Siegecraft in Ancient Greece

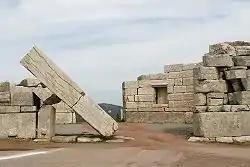
Arcadia Gate of Messene.

The gates were the only weak points of the fortified perimeter; hence the exceptional precautions taken to force the assailant to present himself before them in an unfavorable position, on his left side, which was not protected by the shield and exposed to the weapons of the defenders. It was rather by besieging them that one could hope to seize these fortresses, in which the population of the territory probably took refuge; for this reason, the builders often took the precaution of fitting out subway galleries leading to fountains located at the foot of the defensive walls.